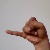
The image shows a hand gesture representing the letter 'J' in Indian Sign Language.